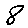
Label: 8